Rachid Kisri

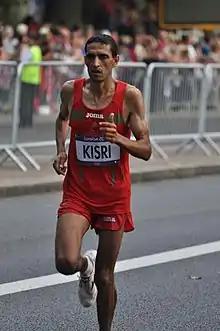
Kisri in the marathon at the 2012 Olympics

Rachid Kisri (born 1 March 1975) is a Moroccan long-distance runner. At the 2012 Summer Olympics, he competed in the Men's marathon, finishing in 18th place.